Jason Foley

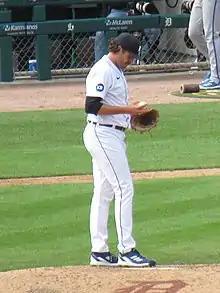
Foley with the Detroit Tigers in 2022

Jason Joseph Foley (born November 1, 1995) is an American professional baseball pitcher for the Detroit Tigers of Major League Baseball (MLB). He made his MLB debut in 2021.